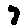
Label: 7